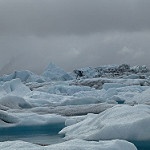
Scene: Outdoor